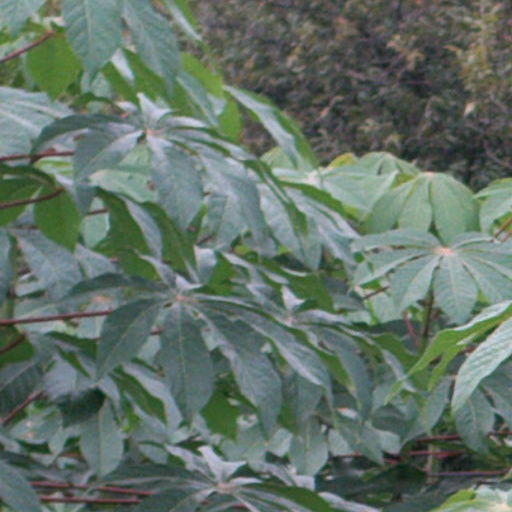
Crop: cassava